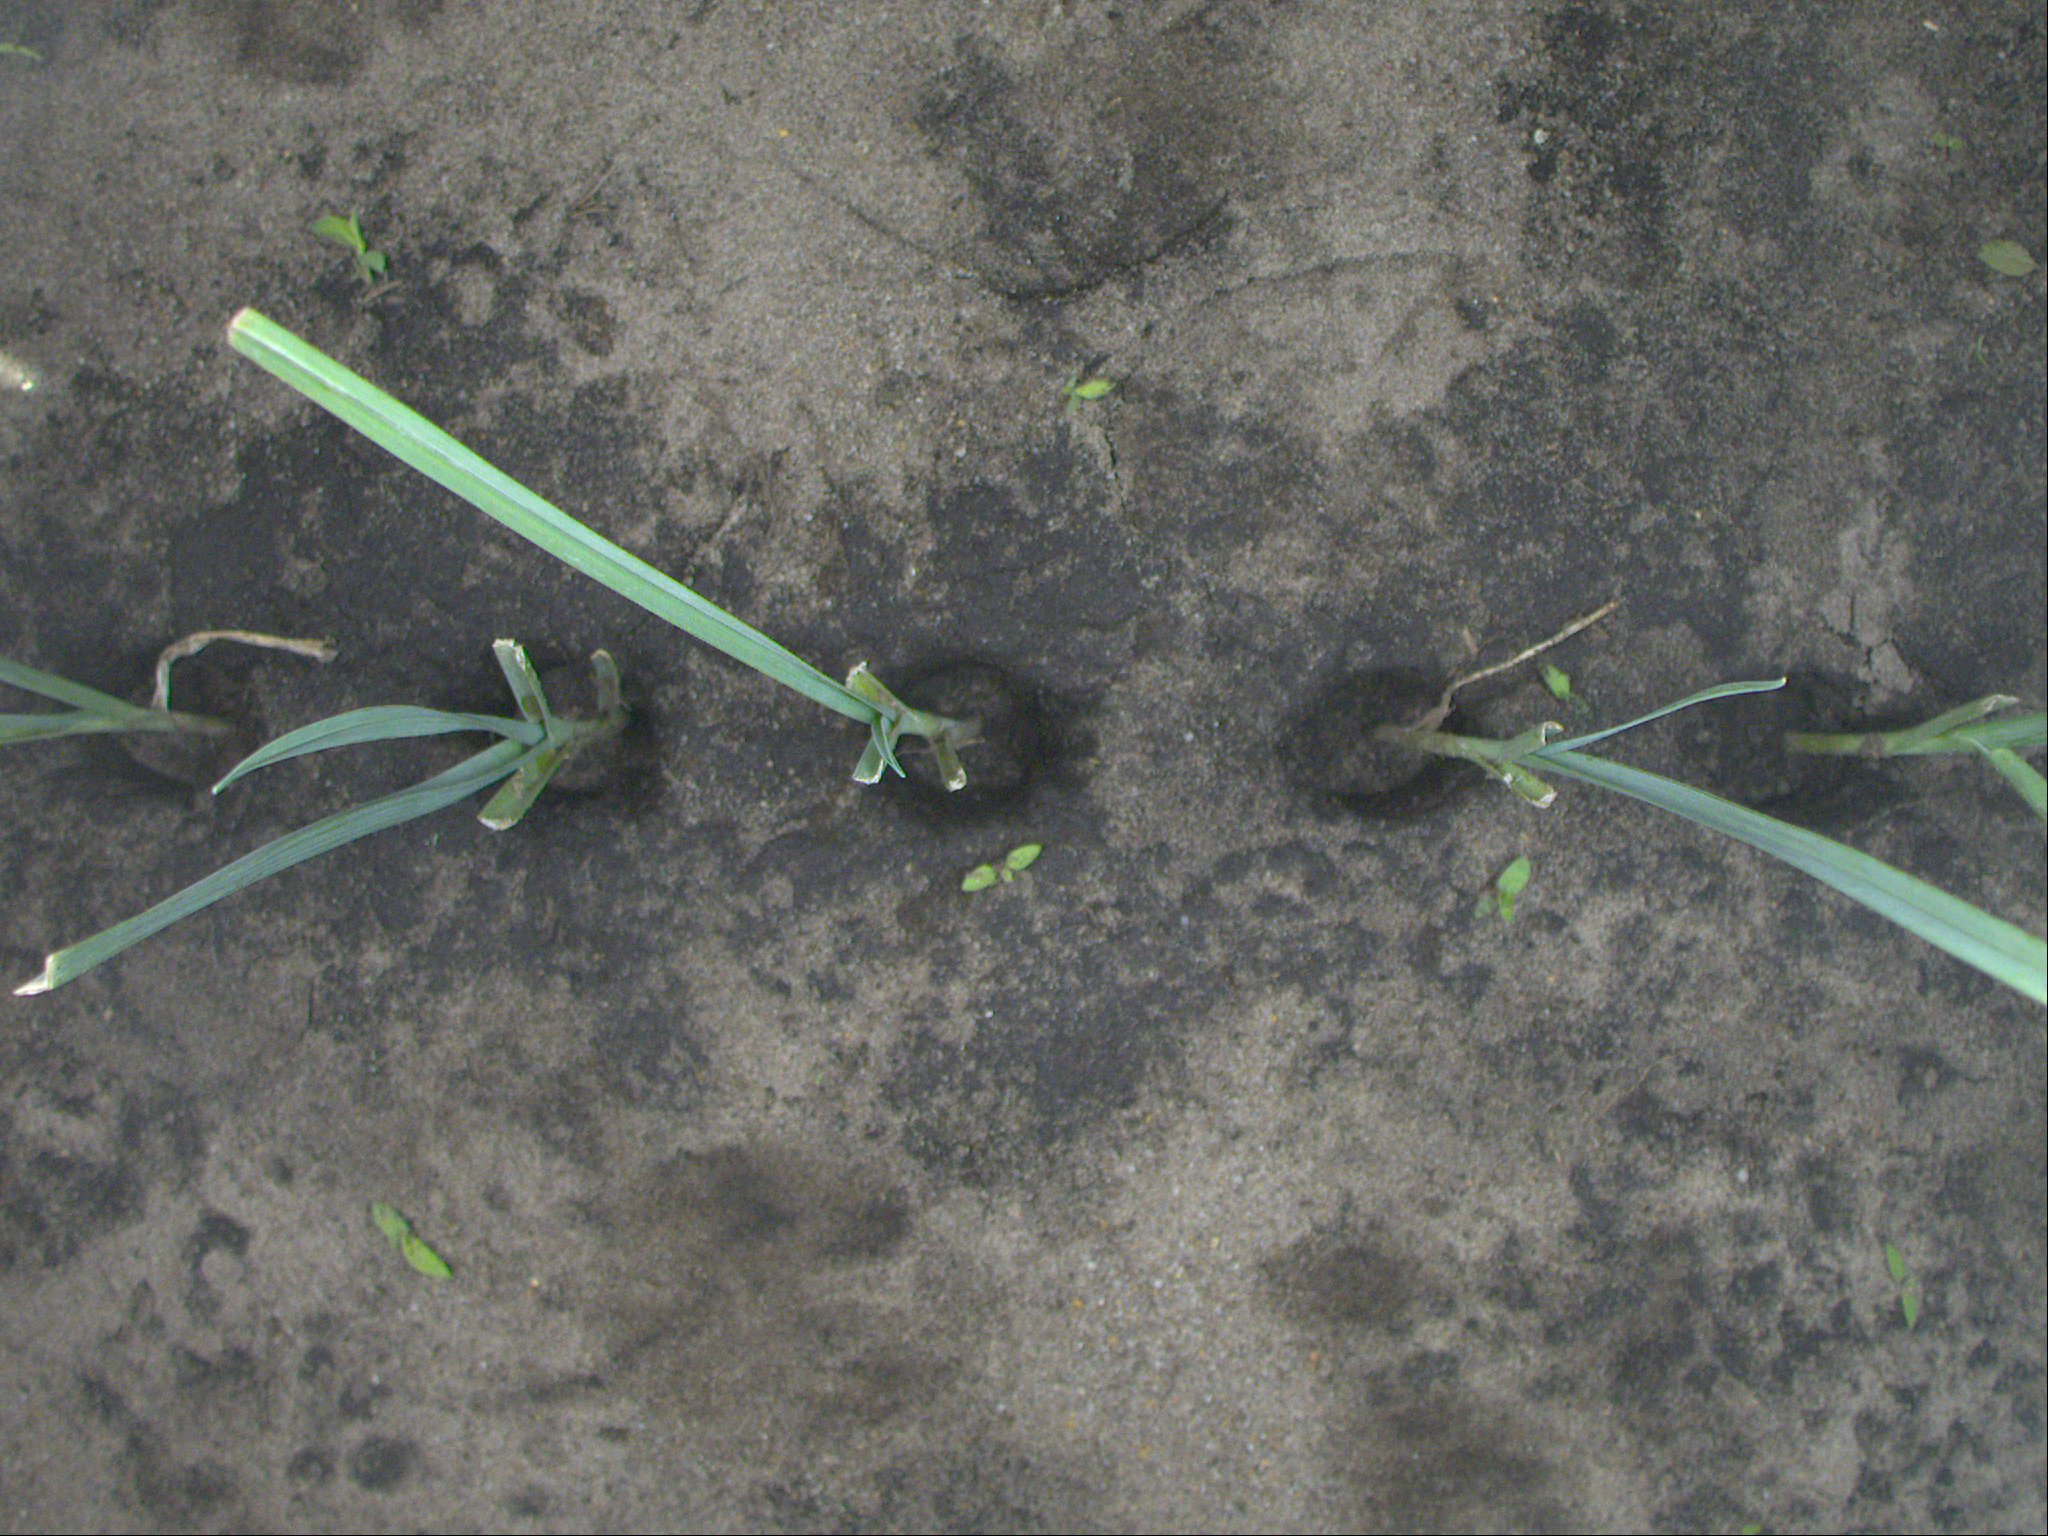
Crop: leek
Objects: leek, leek, leek, leek, leek, stem_leek, stem_leek, stem_leek, stem_leek, stem_leek